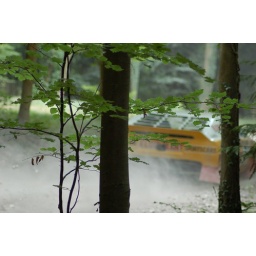
Lotus Esprit (another car not expected) disappears in a cloud of chalky dust through the trees in the Goodwood rally stage